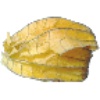
Label: physalis_with_husk